Happy Husbands (2010 film)

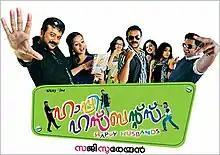
Movie poster

Happy Husbands is a 2010 Indian Malayalam-language comedy film directed by Saji Surendran, written by Krishna Poojappura and produce by Milan Jaleel under his banner Galaxy Films. It is the remake of 2002 Tamil film "Charlie Chaplin". The film stars Jayaram, Jayasurya and Indrajith Sukumaran in title roles with Bhavana, Samvrutha Sunil, Rima Kallingal, Vandana Menon, and Suraj Venjaramoodu in supporting roles. The film completed a 150-day theatrical run and became a blockbuster.